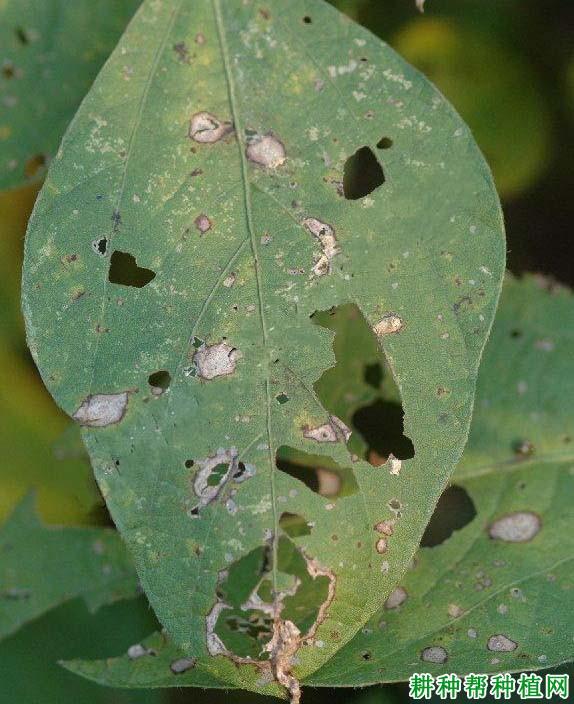
Plant: Soybean
Disease: soybean frog eye leaf spot